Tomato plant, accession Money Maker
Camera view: tilt-top (135 deg); turntable rotation: 120 degrees
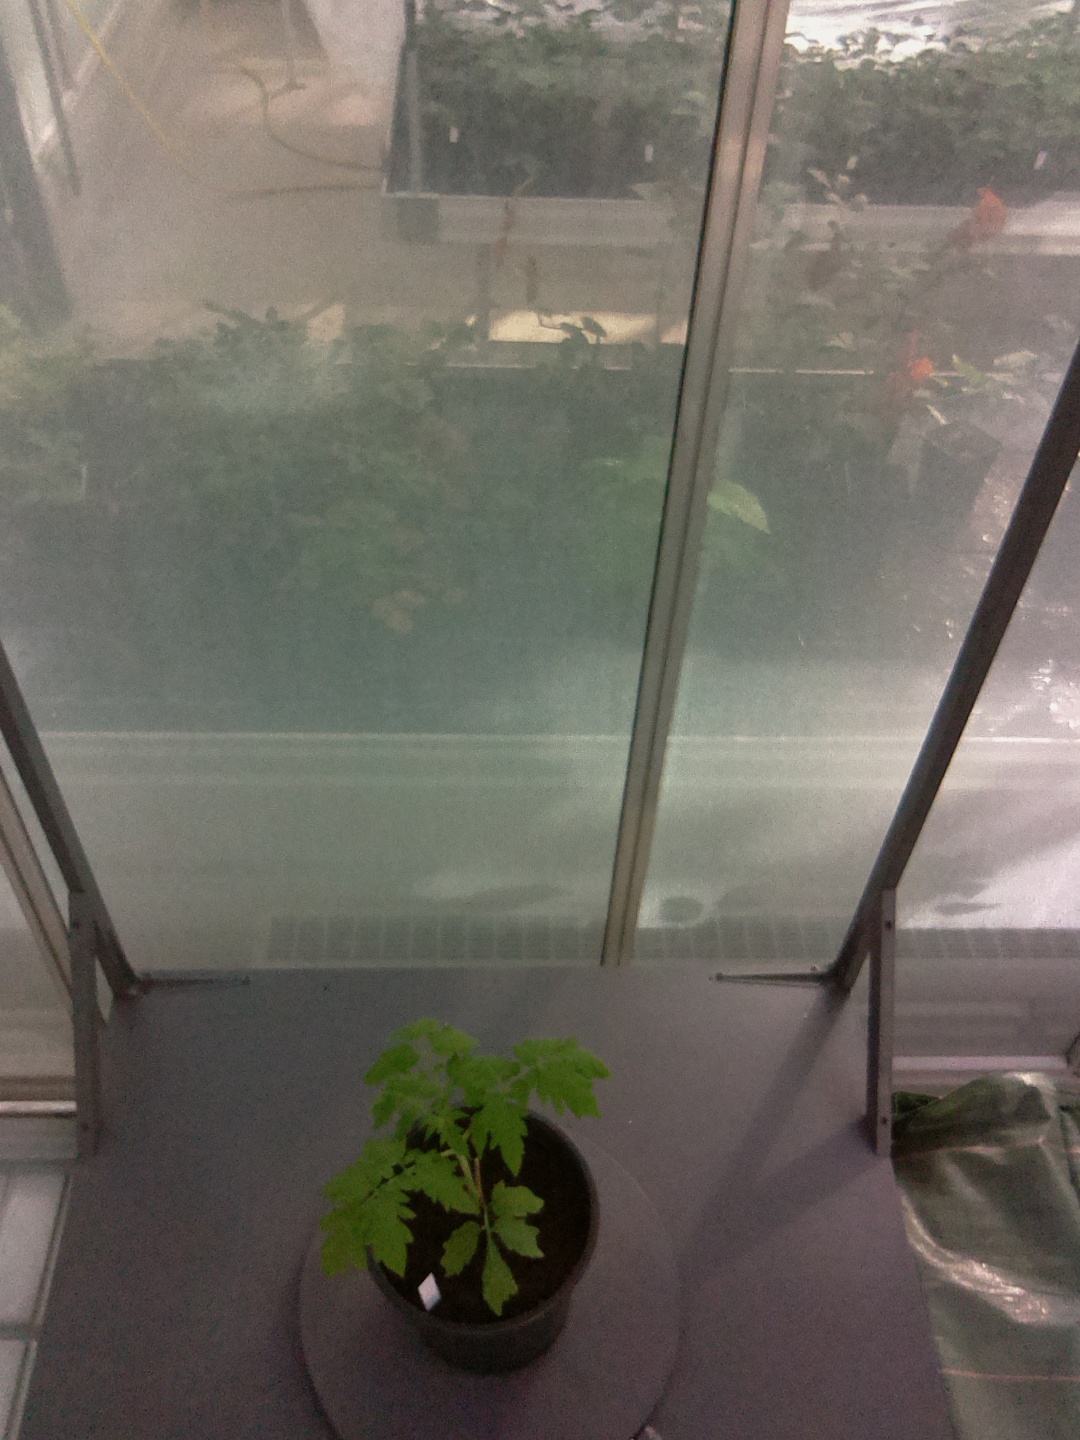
BBCH growth stage 13: 6 of true leaves visible